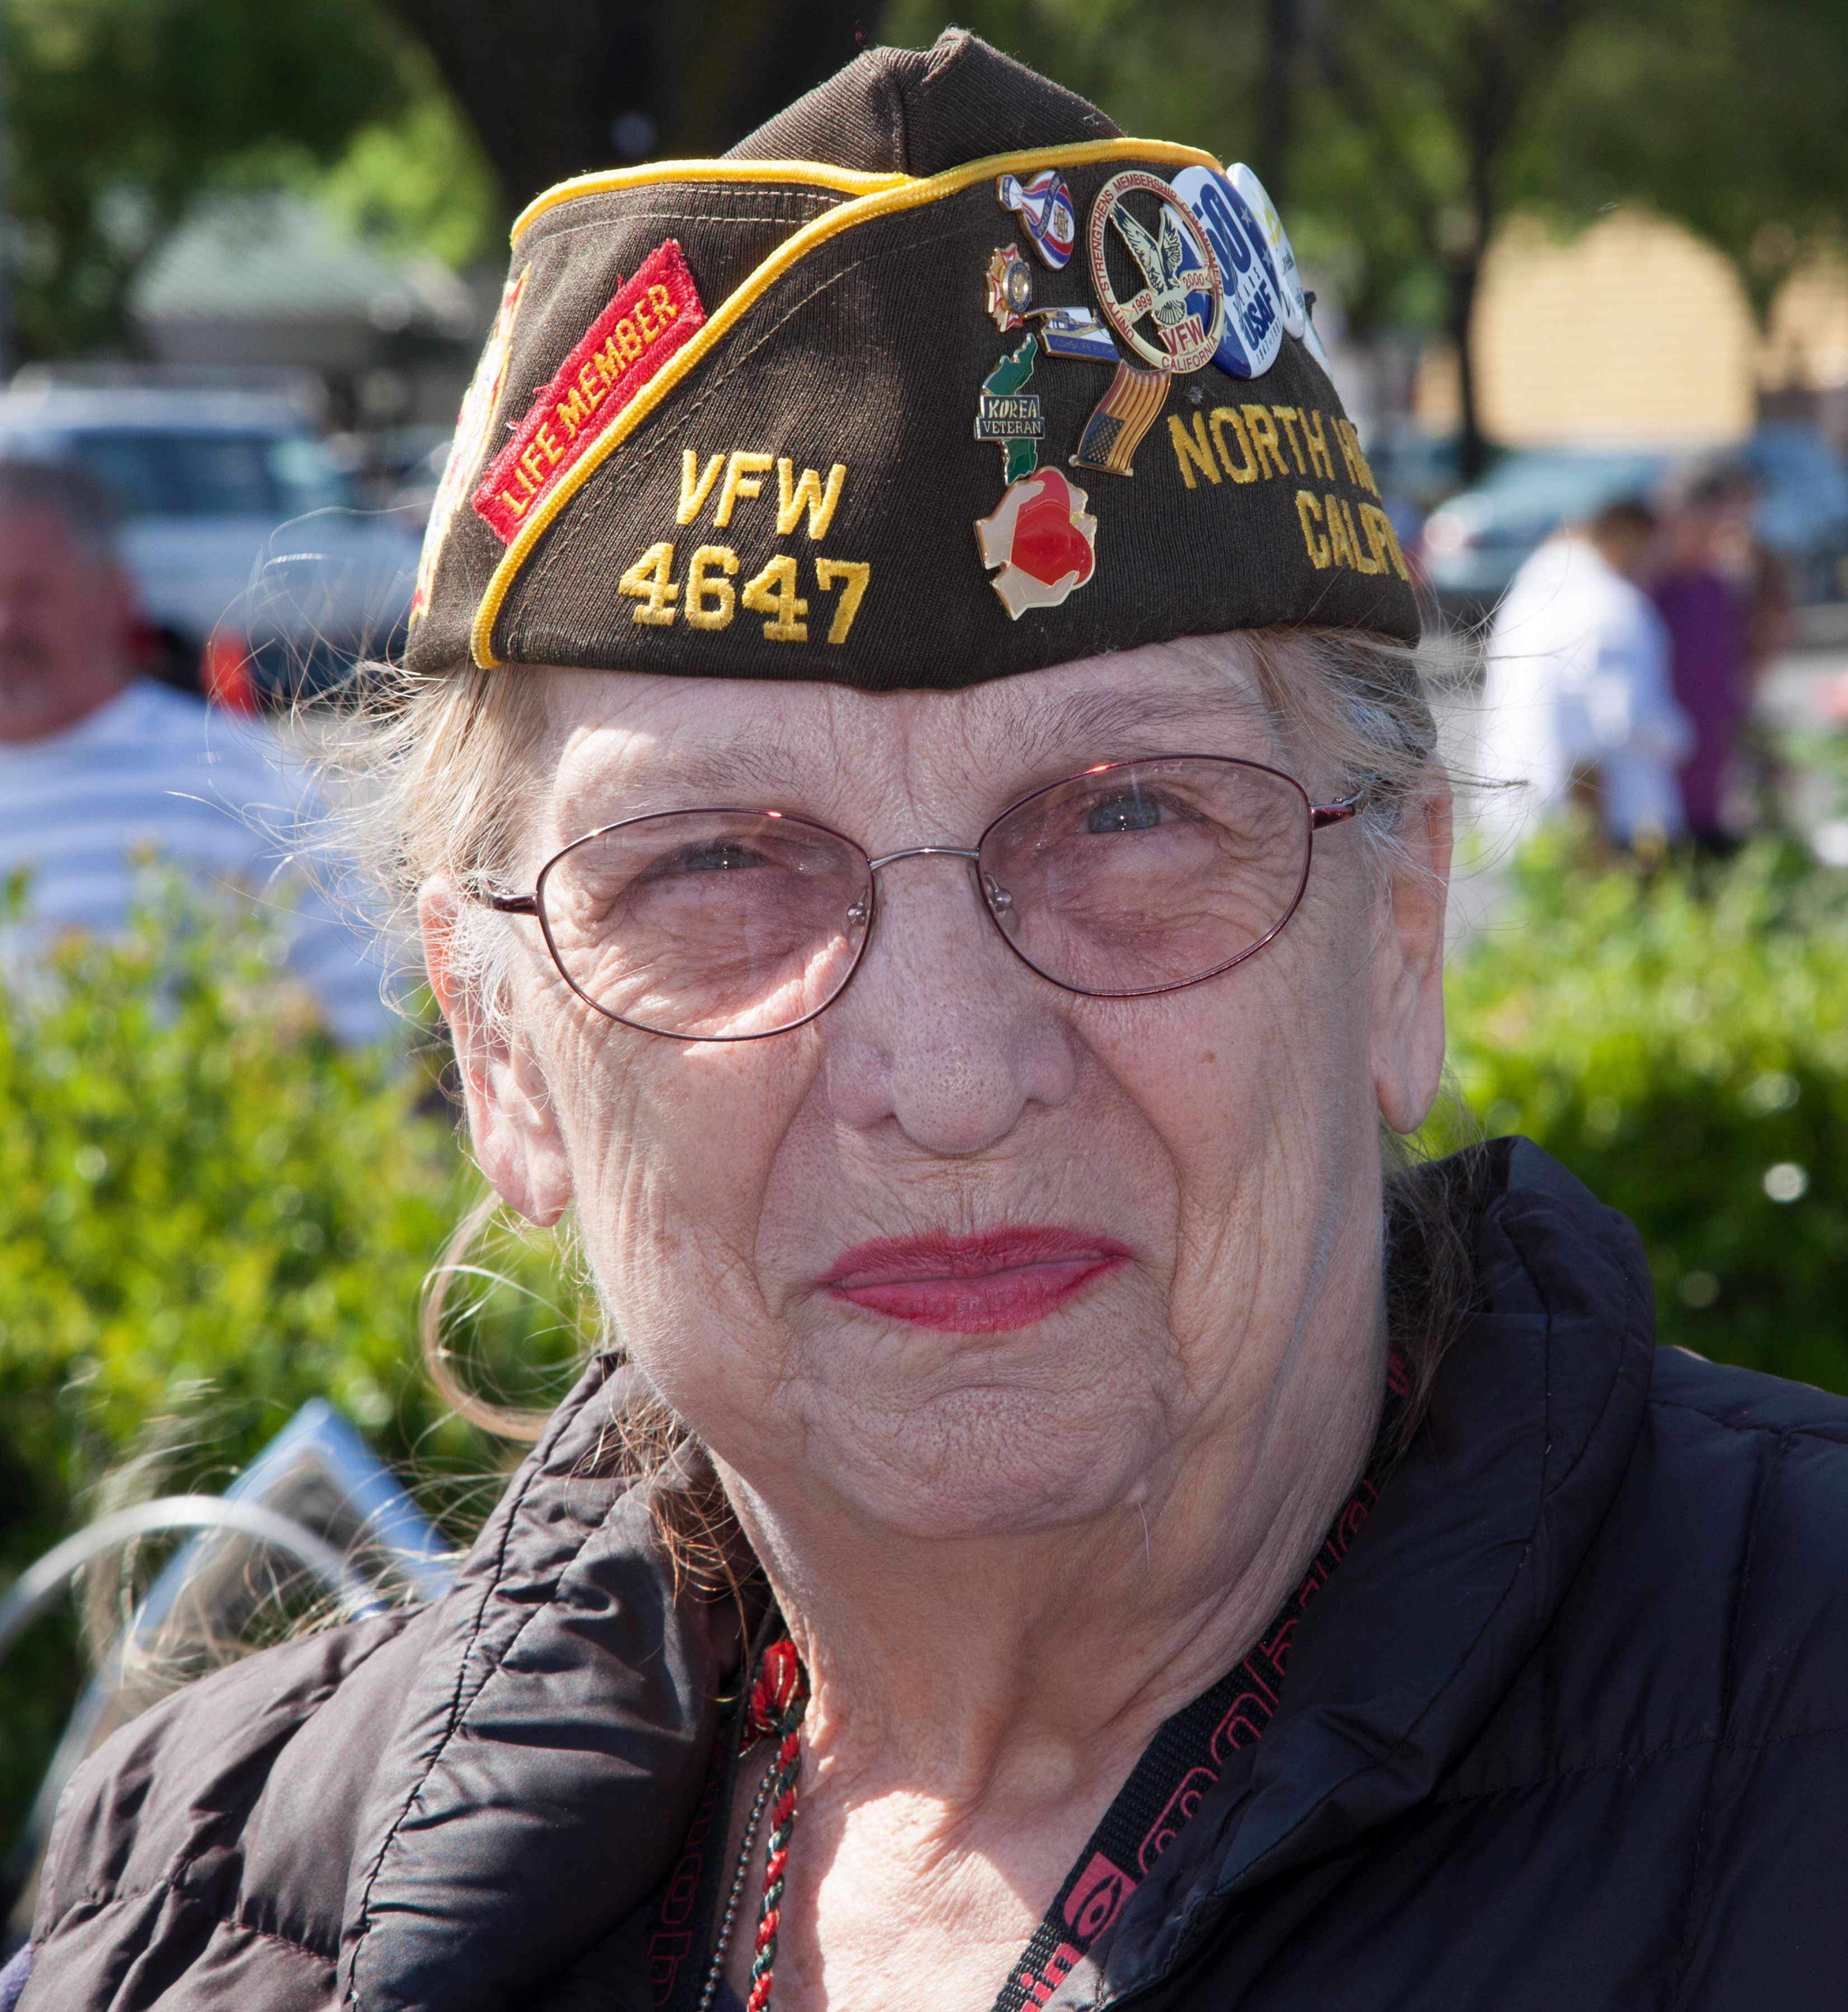
man, person, people, usa, parade, cycling, race, festival, sunglasses, glasses, jockey, ca, sacramento, wattavenue, vfw, memorialday, veteransofforeignwars, northhighlands, endurance sports